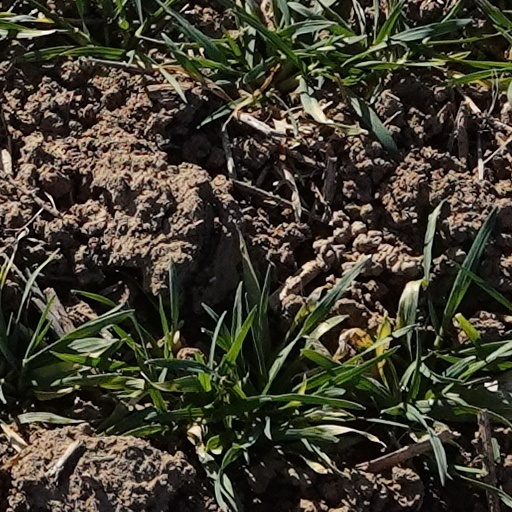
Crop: wheat